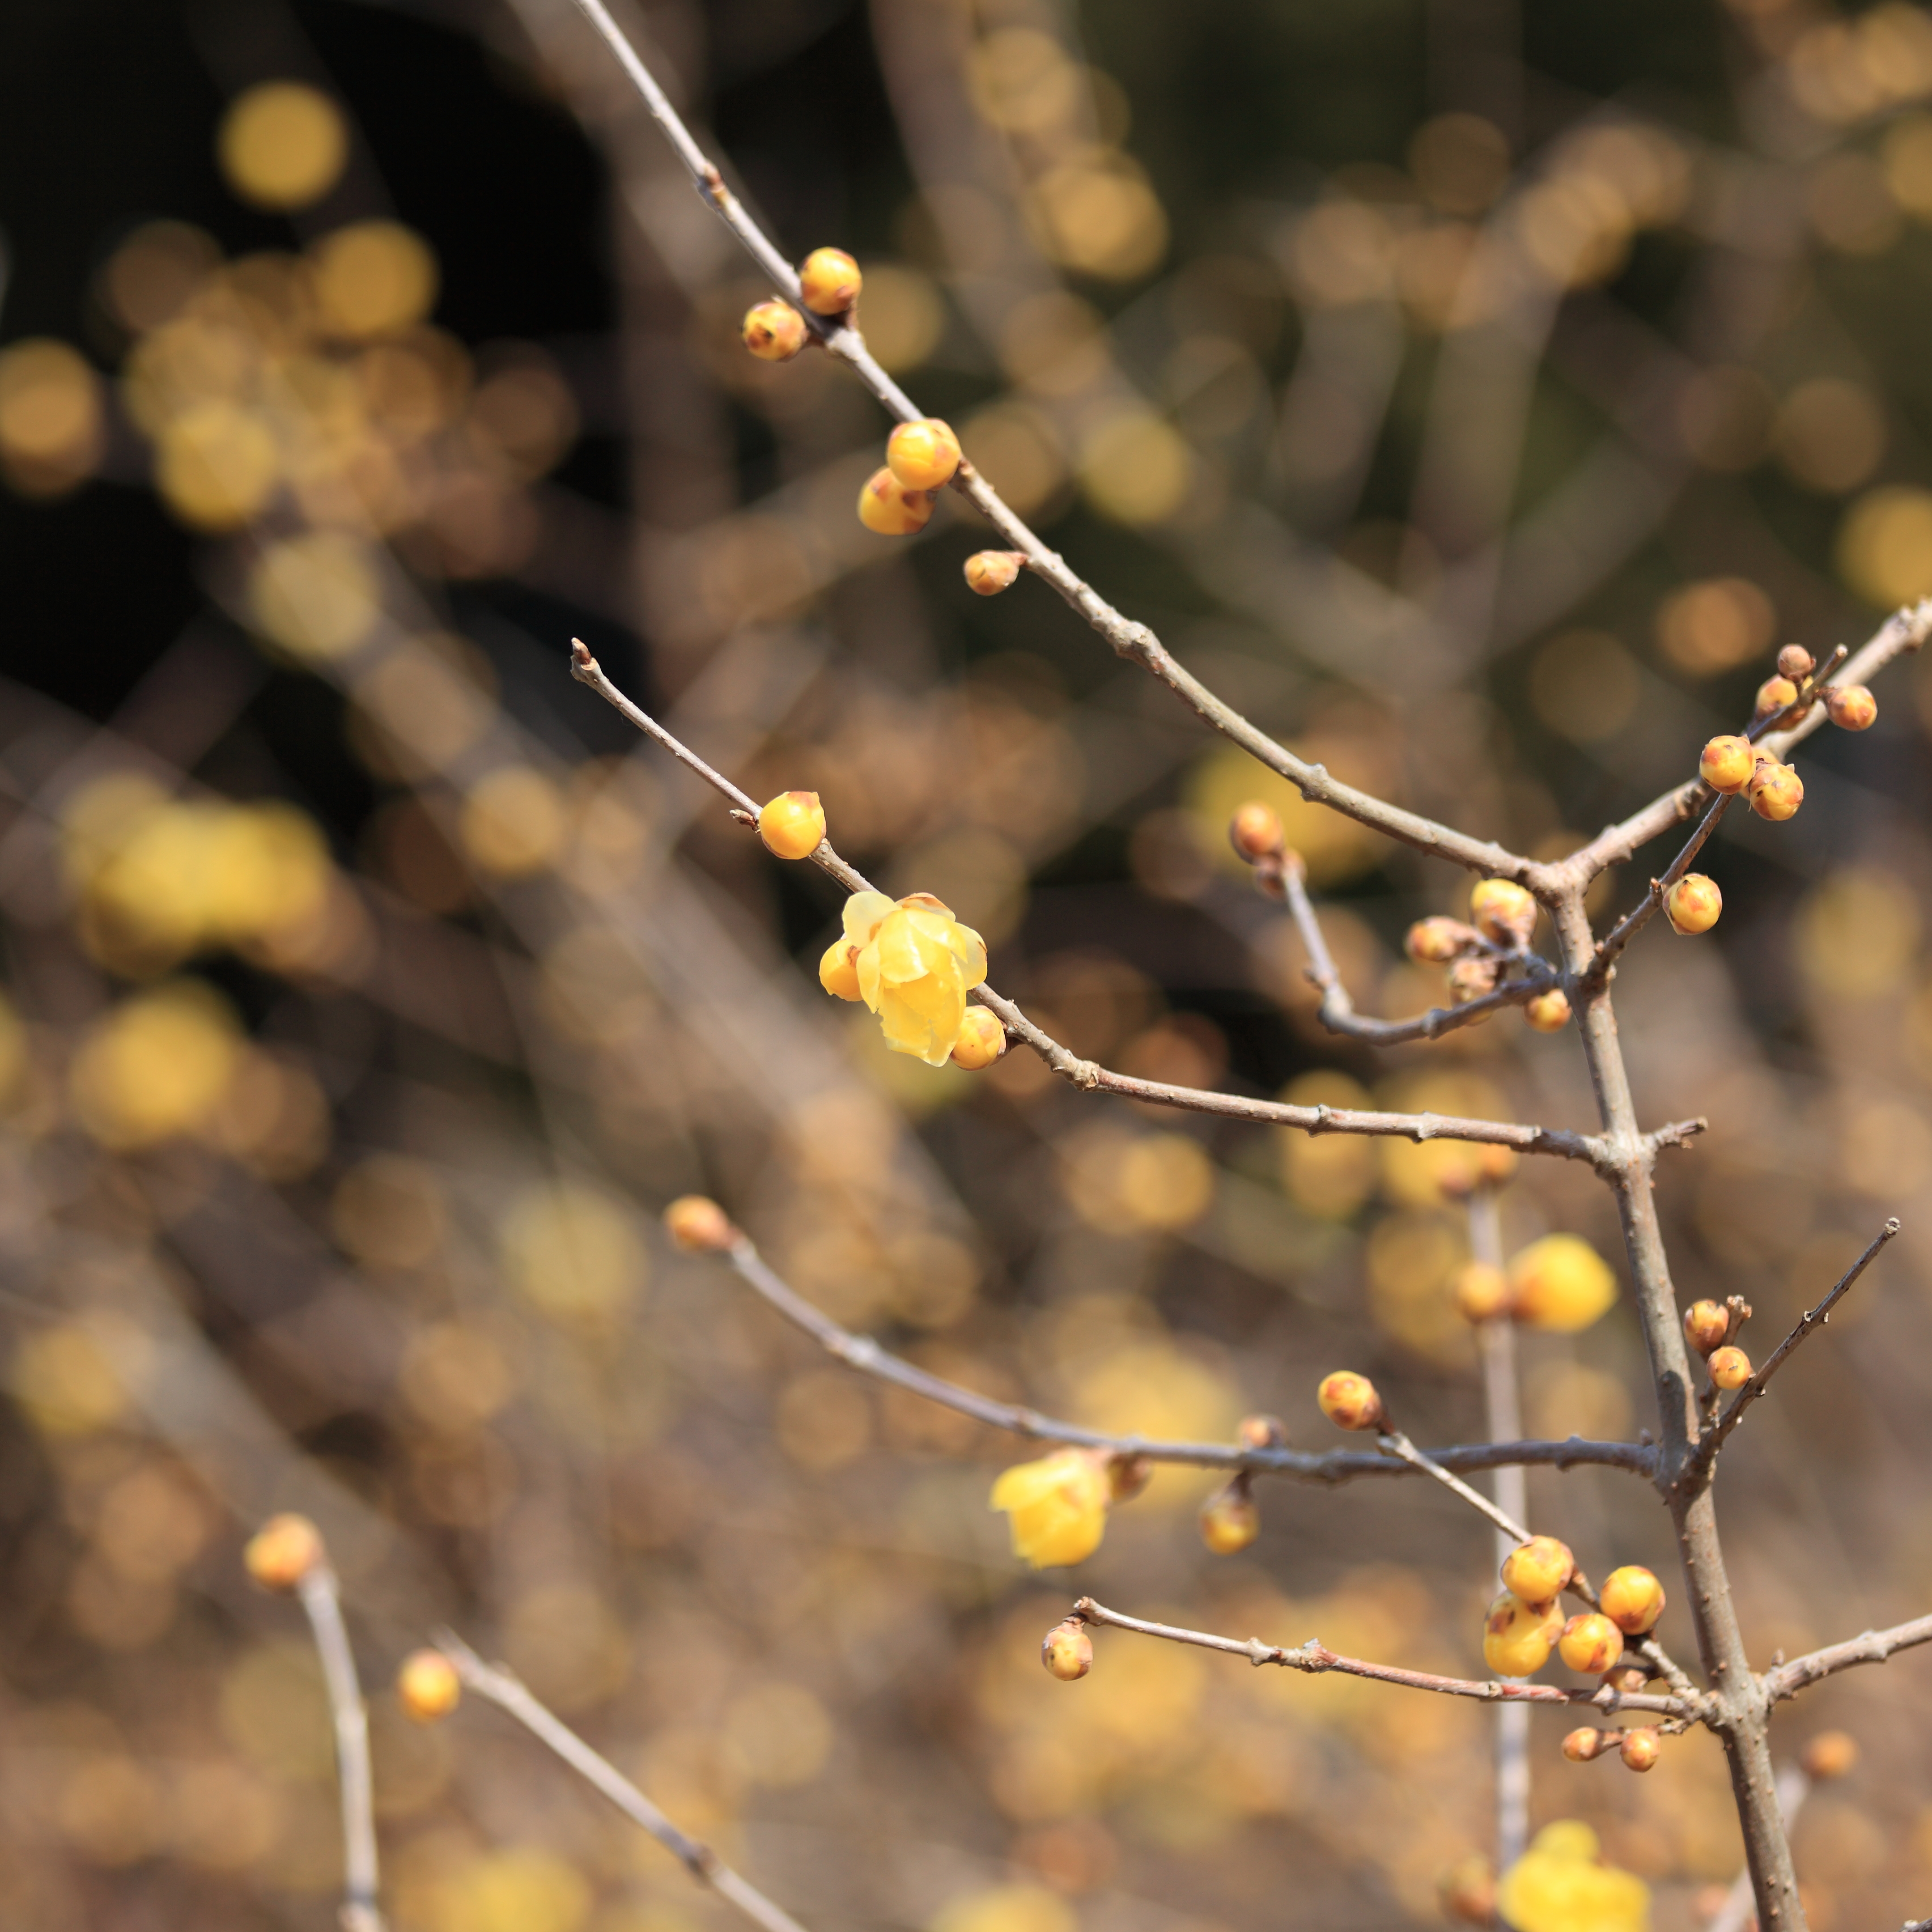
tree, nature, branch, blossom, winter, plant, sweet, sunlight, leaf, flower, spring, high, produce, autumn, botany, yellow, flora, season, twig, 5d, hires, markii, hi, res, resolution, chimonanthus, macro photography, plant stem